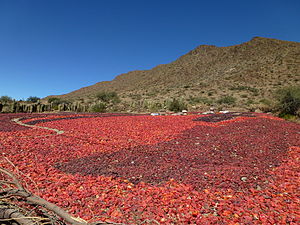
Paprika (Capsicum)
Chili peber i Cachi, Salta (Argentina).
Paprika (Capsicum) er en slægt af urteagtige planter, som er udbredt med ca. 30 arter fra det sydlige USA til det sydlige Argentina. Det er planter med opret, busket vækst og spredte, helrandede blade. Blomsterne er 5-tallige med en tydelig kegle af støvdragere i midten. Farven er som regel hvid, men nogle arter og visse dyrkede sorter har violette blomster. Frugterne er hule bær. Planterne er giftige, men frugterne er spiselige. Sorter af Capsicum annuum dyrkes og sælges som peberfrugt, mens både den og 4 andre arter dyrkes til fremstilling af varianter af krydderierne chili og paprika.